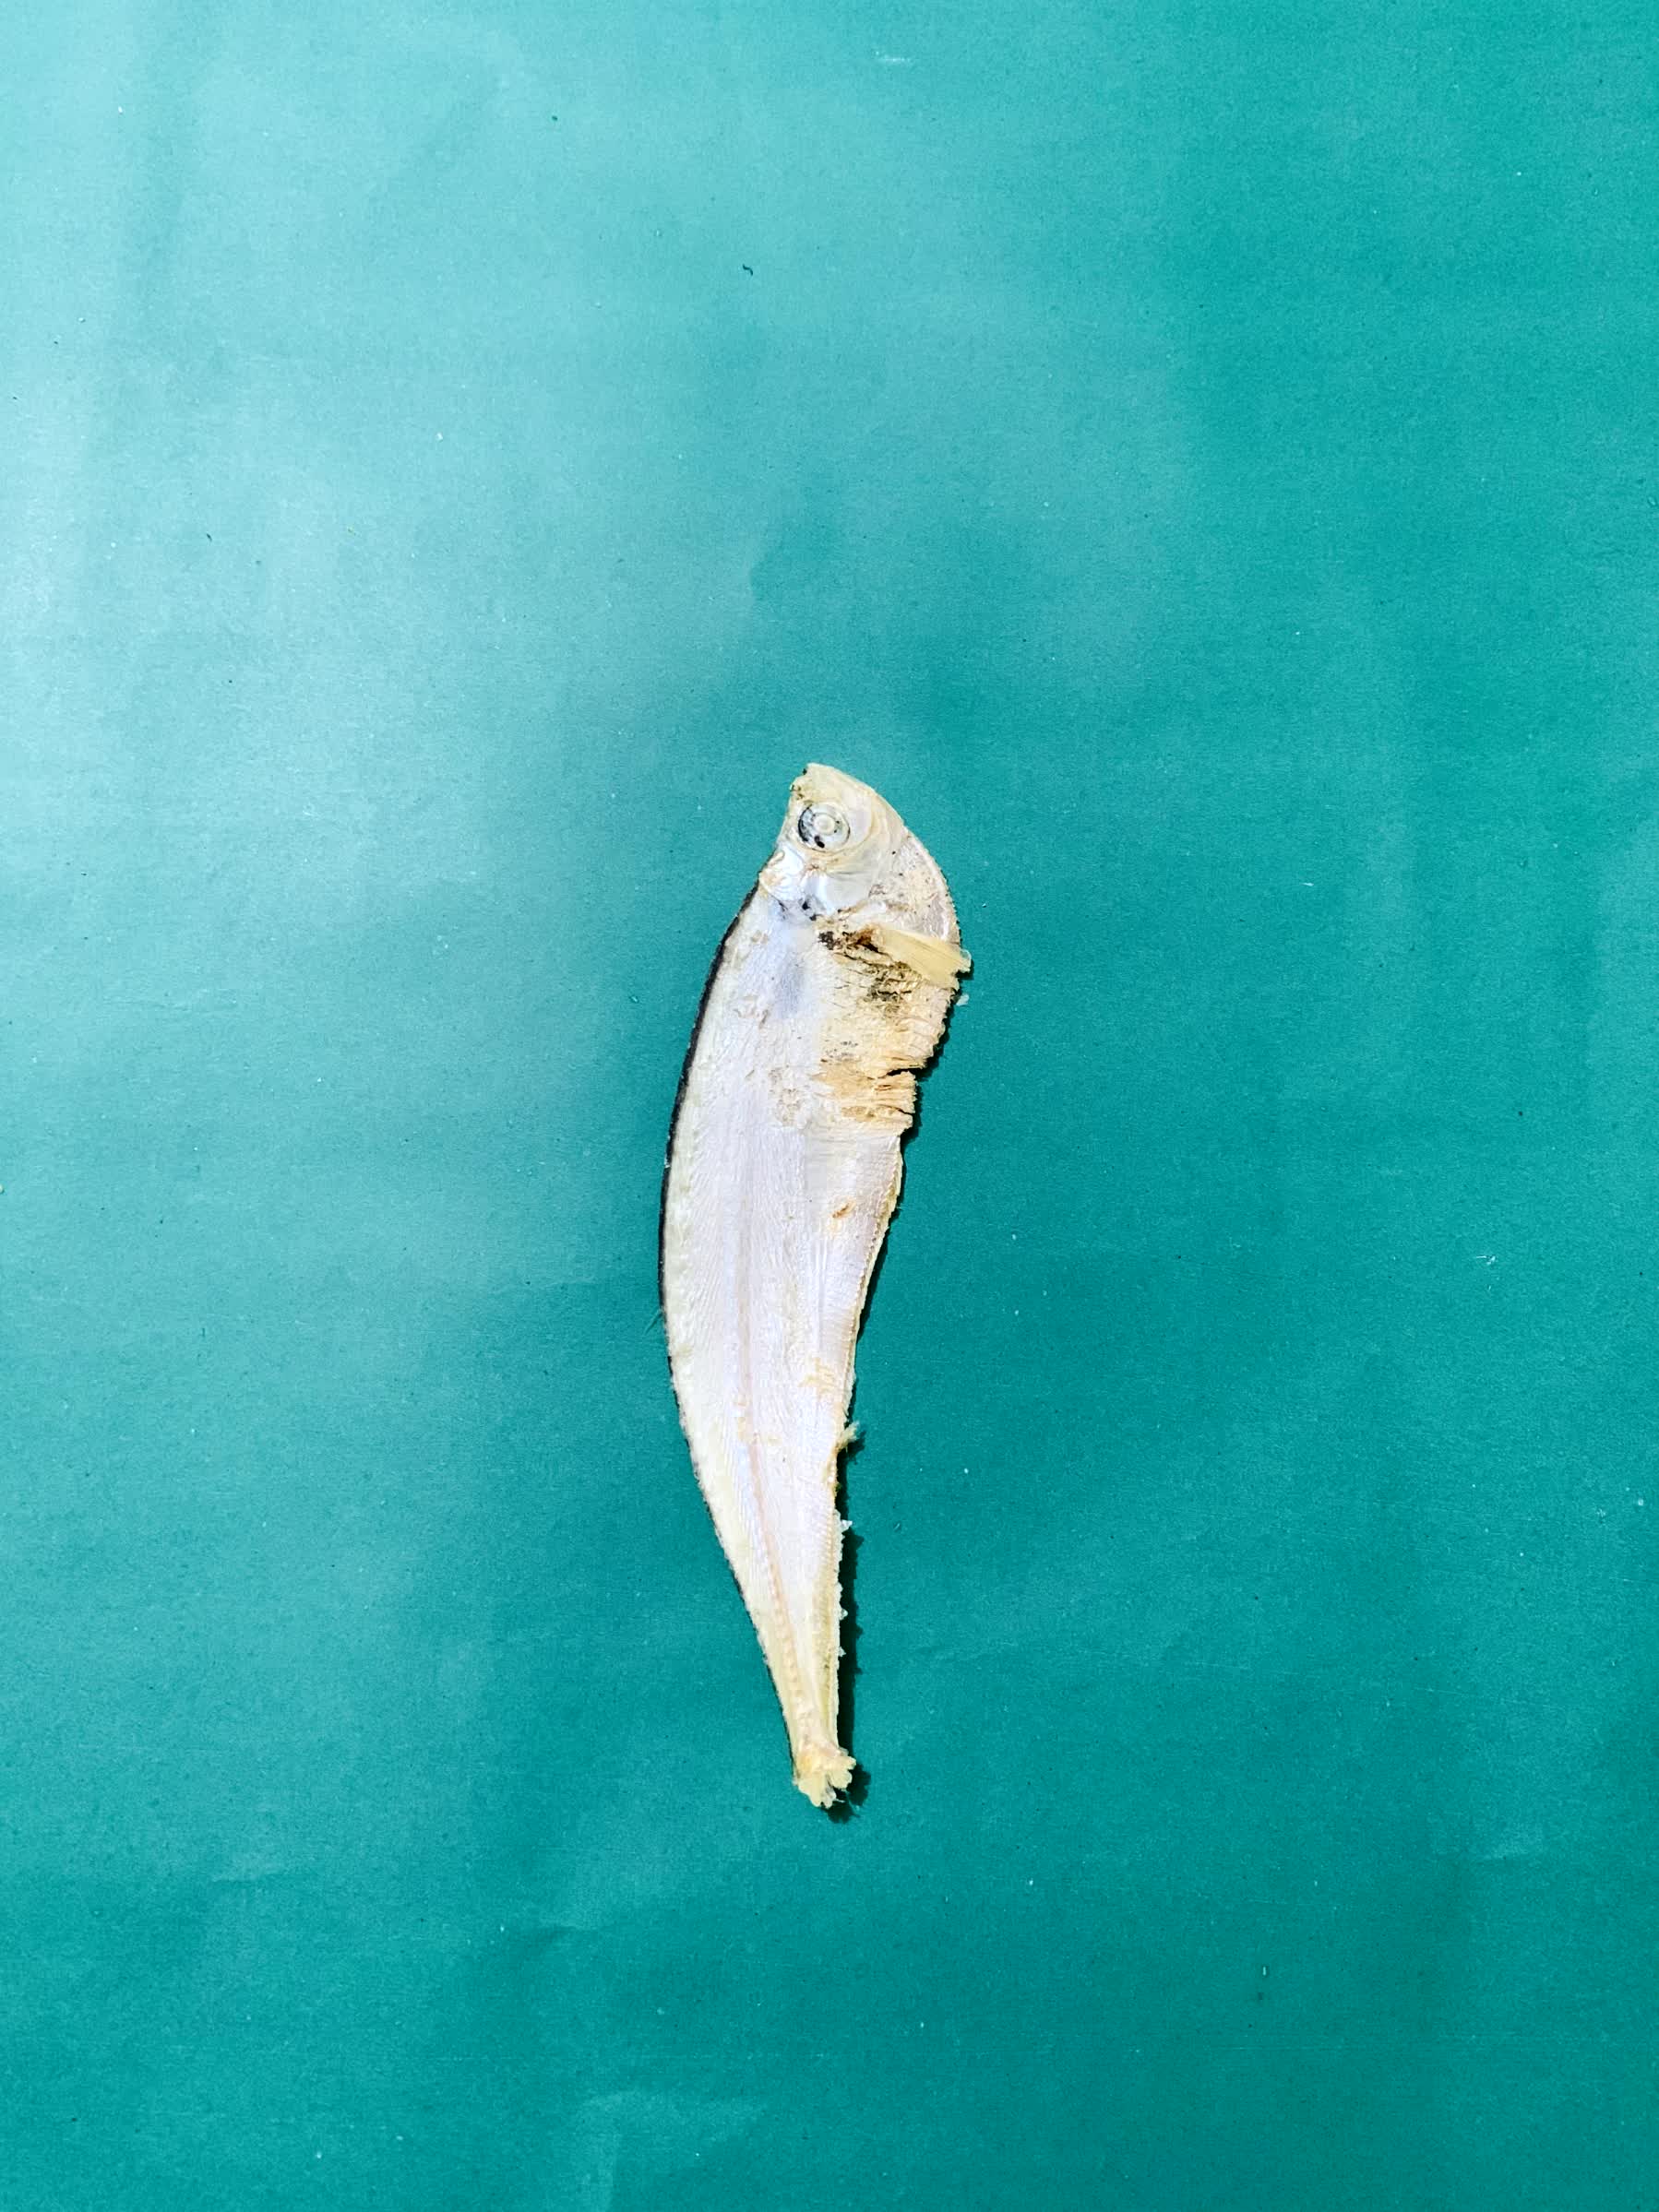
Species: Shukna Feuwa